Cutting Edge Haunted House

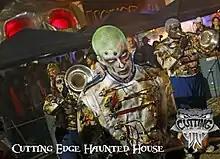
Outside drummer at Cutting Edge Haunted House

Cutting Edge Haunted House was built in a 100-year-old abandoned meat packing plant in a section of Fort Worth that had once been referred to as "Hell's Half Acre". The equipment is still in use as a "two-story human conveyor system". Mannequins are hoisted up to the second level and brought through the entire meat packing process until the conveyor system brings the "butchered corpses" back to the first level. It includes live sets, animations, and dozens of live actors inside and outside the building. The average duration of the experience is 45 to 55 minutes and is a total of around linearly as of 2009.